Public housing estates in Tin Shui Wai

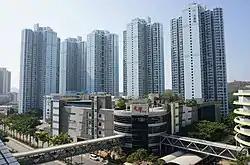
Tin Chak Estate

Tin Chak Estate is a public housing estate in Tin Shui Wai, Yuen Long, New Territories, Hong Kong. It comprises 6 residential buildings completed in 2001.